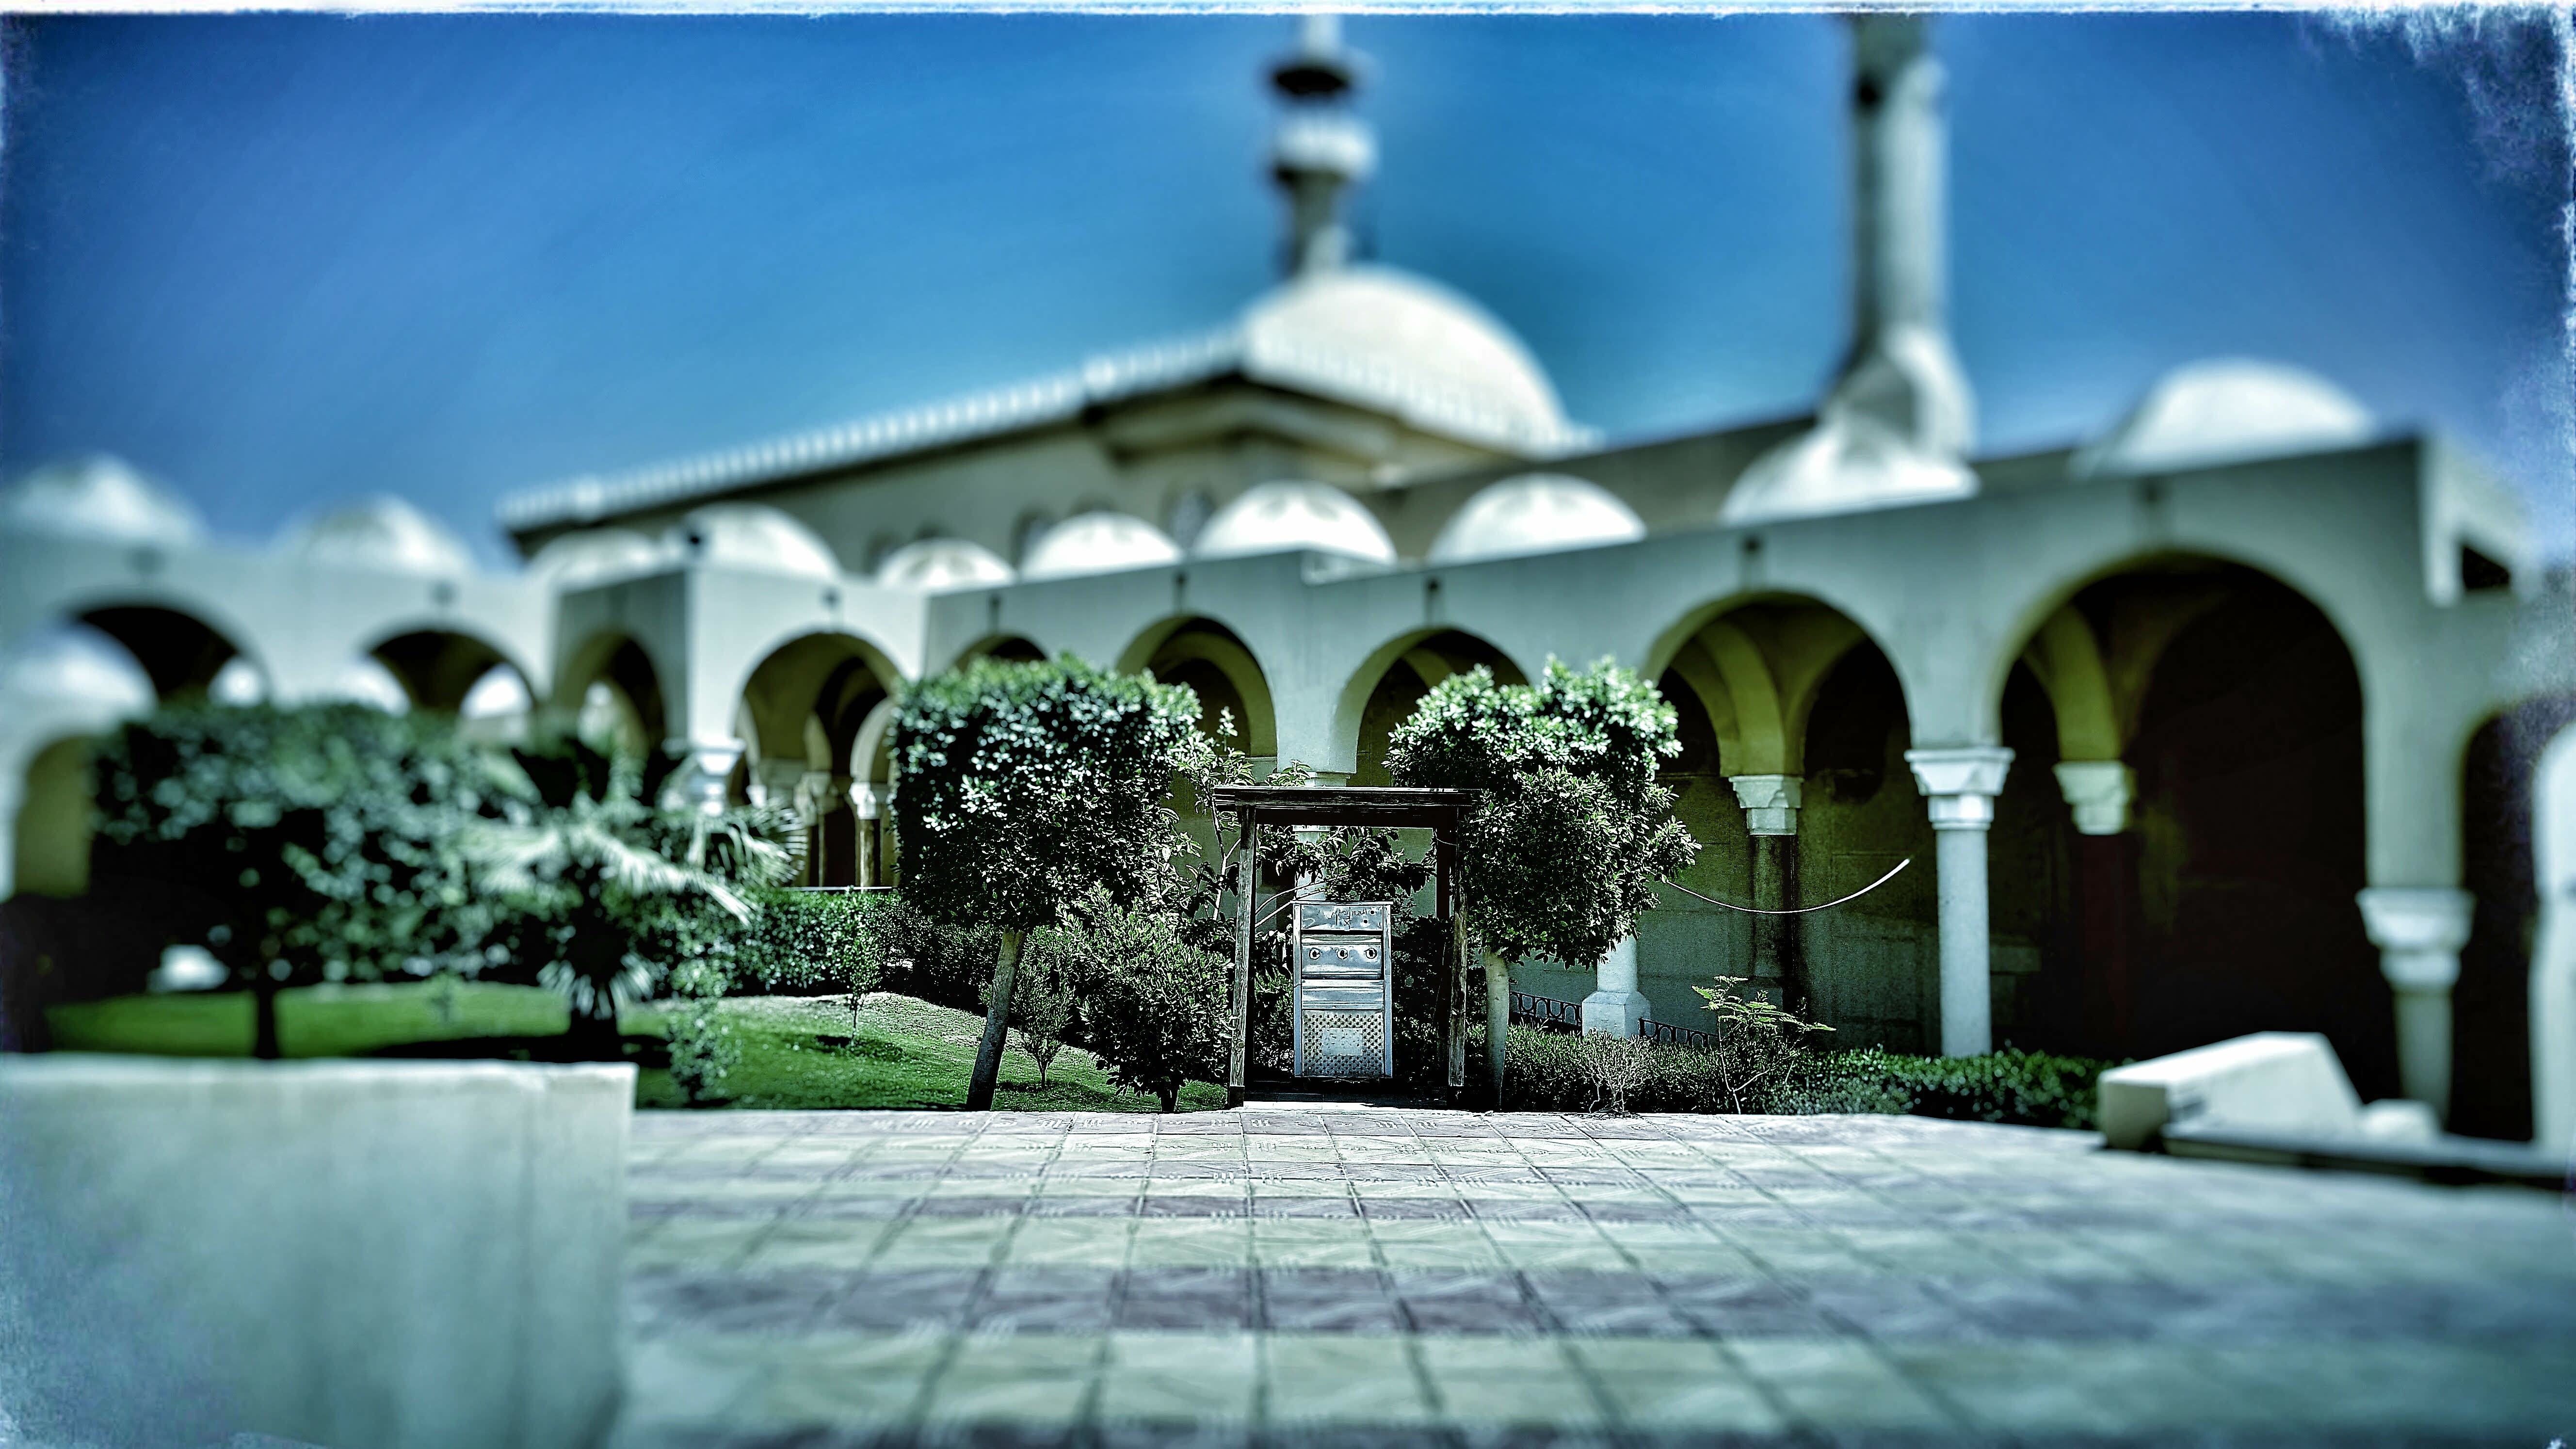
architecture, photograph, estate